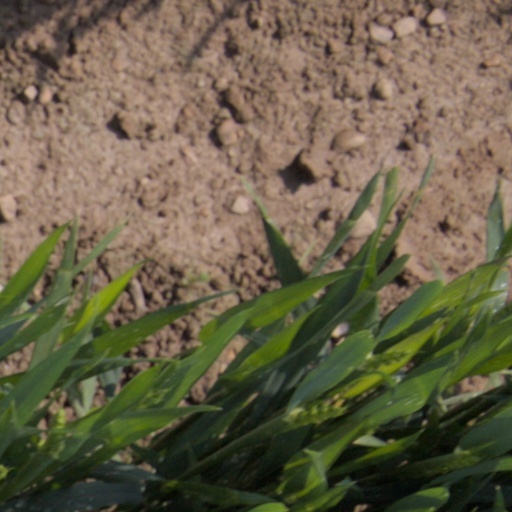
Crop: wheat